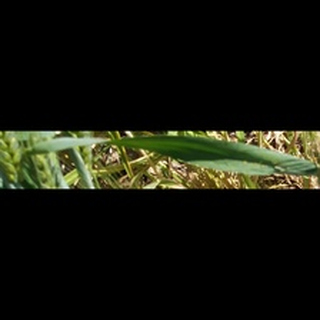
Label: healthy_wheat